Luis Bárcenas

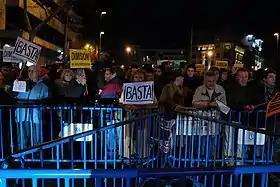
Demonstration against Bárcenas on 2 February 2013 outside the People's Party headquarters.

In 2011 the case against him was put on hold because of uncertainty regarding the identification of individuals described by initials or an alias (it had been claimed that the alias "Luis el cabrón" referred to Bárcenas). However, the case was reopened in 2012 and he was accused of "tax fraud and of receiving illegal payments".